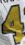
Number: 4